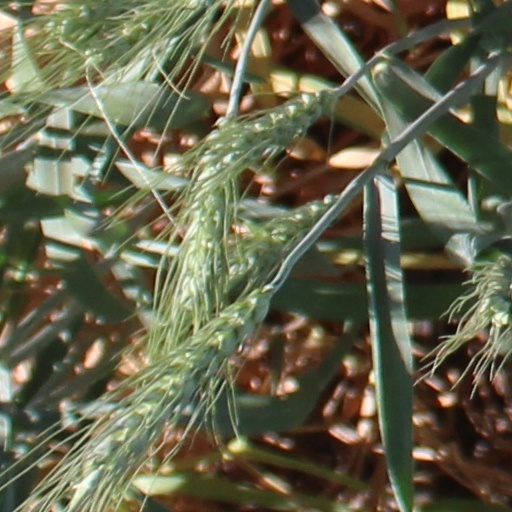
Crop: wheat